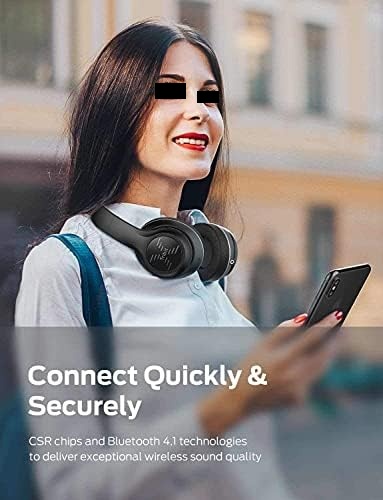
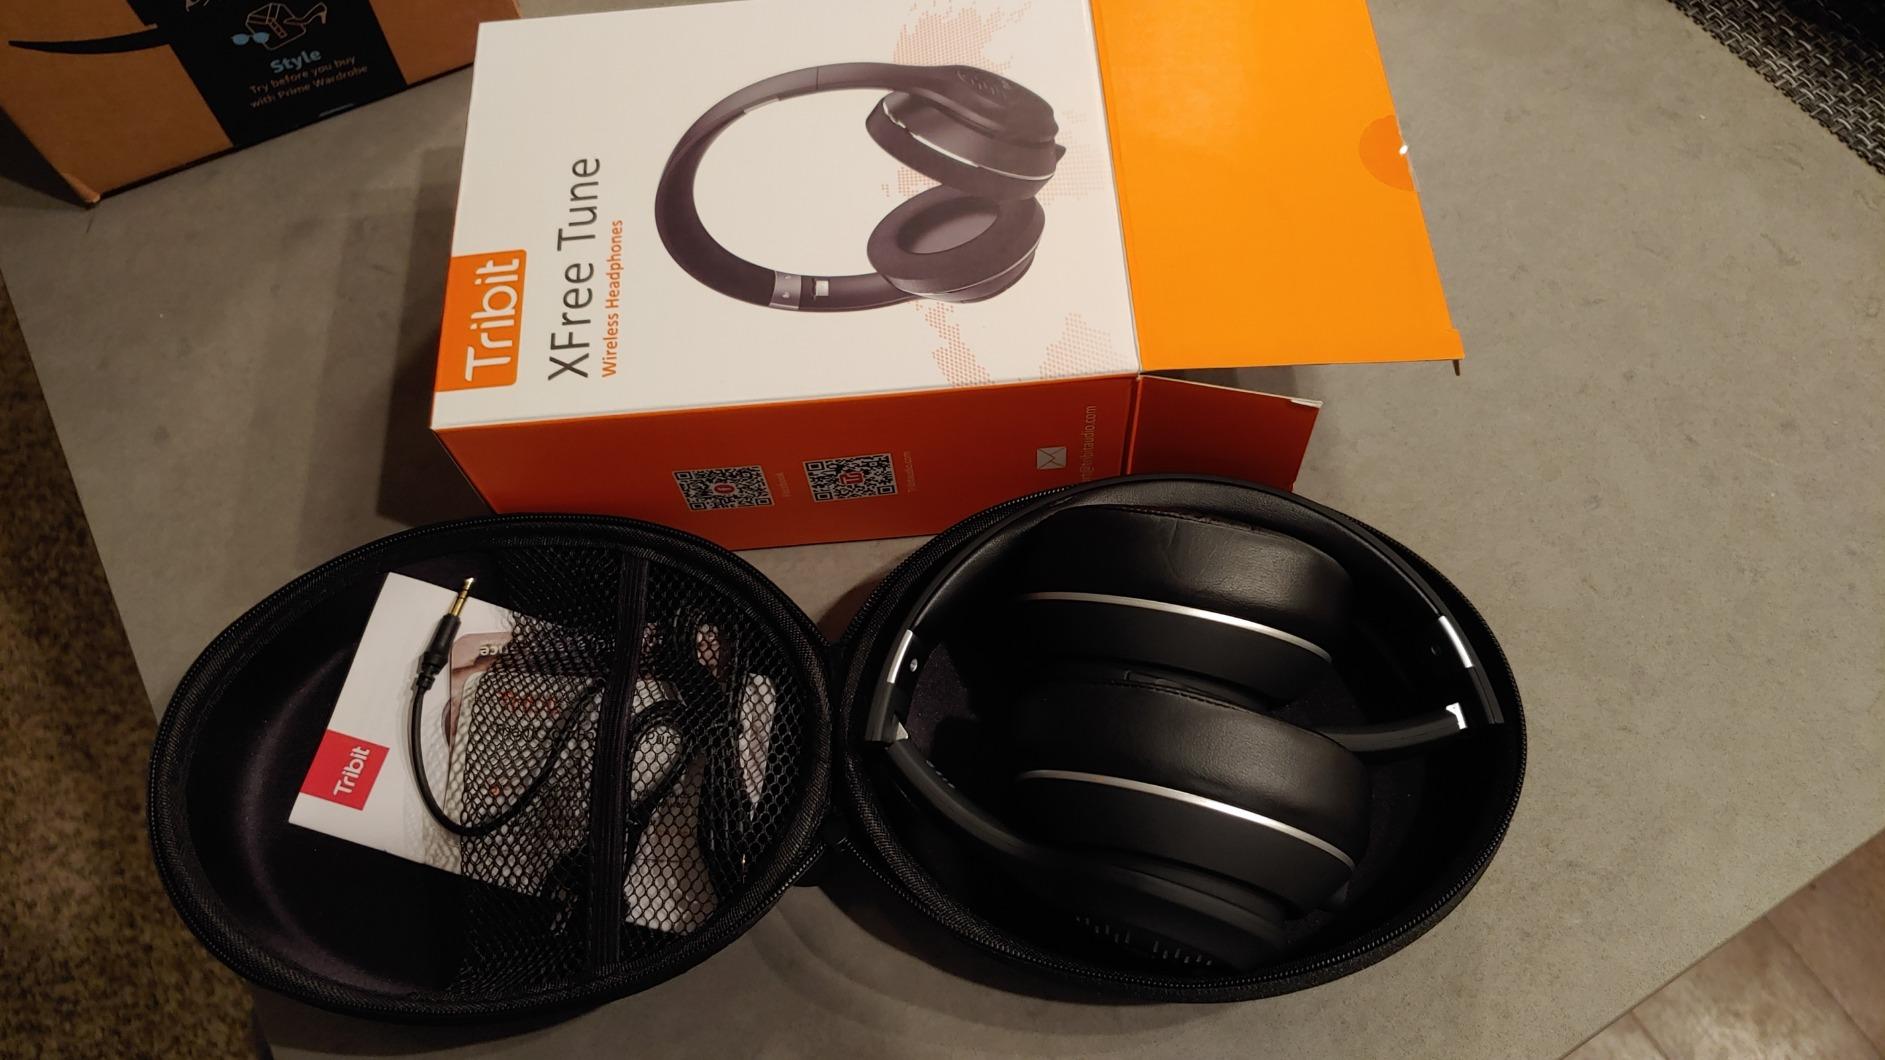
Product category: headphones
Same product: yes